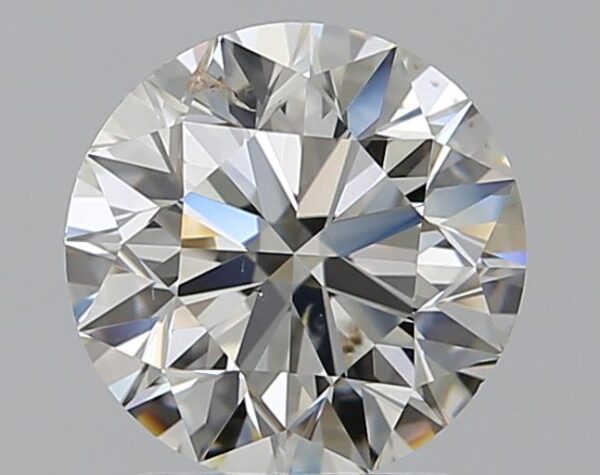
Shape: round
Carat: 1.9
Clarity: SI2
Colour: K
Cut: EX
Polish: EX
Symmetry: EX
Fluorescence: N
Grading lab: GIA
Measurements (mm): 7.83 x 7.88 x 4.94